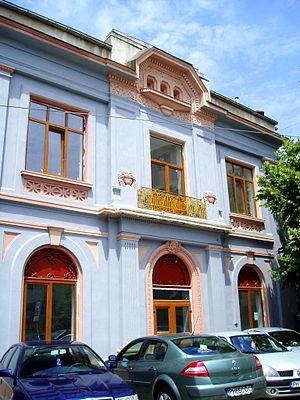
Théâtre Cinema Scala, Ploieşti. Architecte: Toma T. Socolescu. Ce bâtiment est situé strada T. Moşoiu à Ploieşti, Judeţul Prahova, Roumanie. Nous sommes les descendants et uniques ayant-droits de toute l'oeuvre de Toma T. Socolescu (mort en 1960 à Bucarest).
Toma T. Socolescu fut un architecte roumain majeur. Pilier de l'architecture roumaine du début du XXᵉ siècle jusqu'à la Seconde Guerre mondiale, il a consacré toute sa vie à sa région de Prahova et particulièrement à la ville de Ploiești. Il contribuera aussi largement à la vie culturelle de son pays.